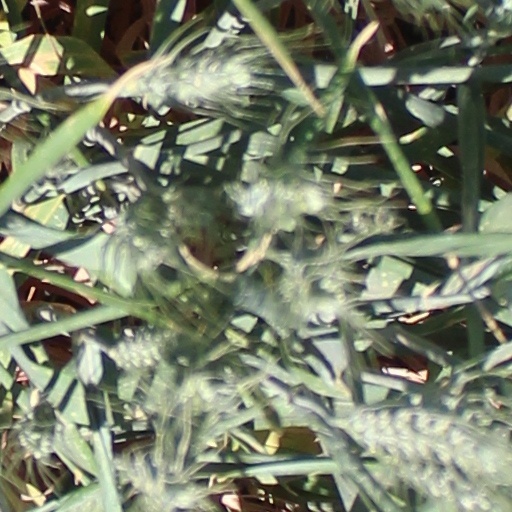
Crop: wheat